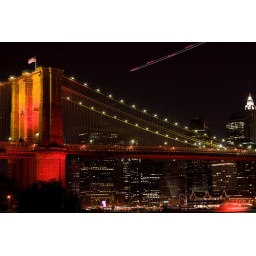
In the sky an airplane is flying in the distance